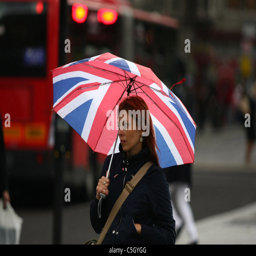
a female waiting to cross a road and sheltering under her umbrella in a shower of rain